Galgo Español

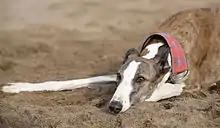
An adopted Spanish Galgo

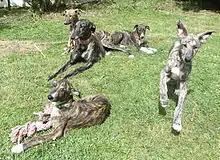
Female Spanish Galgo and her puppies

Because of a tendency for quietude and docility, Galgos have been adopted as pets by many. In Spain they have a reputation as gentle dogs, with sweet temperaments and solid health. They tend to get along well with people and other dogs, and can be well-behaved around cats if properly socialized. They require daily exercise and stimulation in exchange for their calm demeanor, since they get bored easily. Outside of warm climates, such as their native Spain, they require a warm coat in winter weather. Like all greyhound-type breeds, they have little body fat and short coats, so extra warmth is necessary for colder climates.